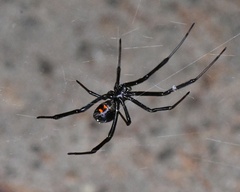
Species: Lactrodectus_hesperus